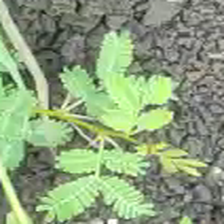
Weed species: Dwarf_cassia_(Chamaecrista pumila)